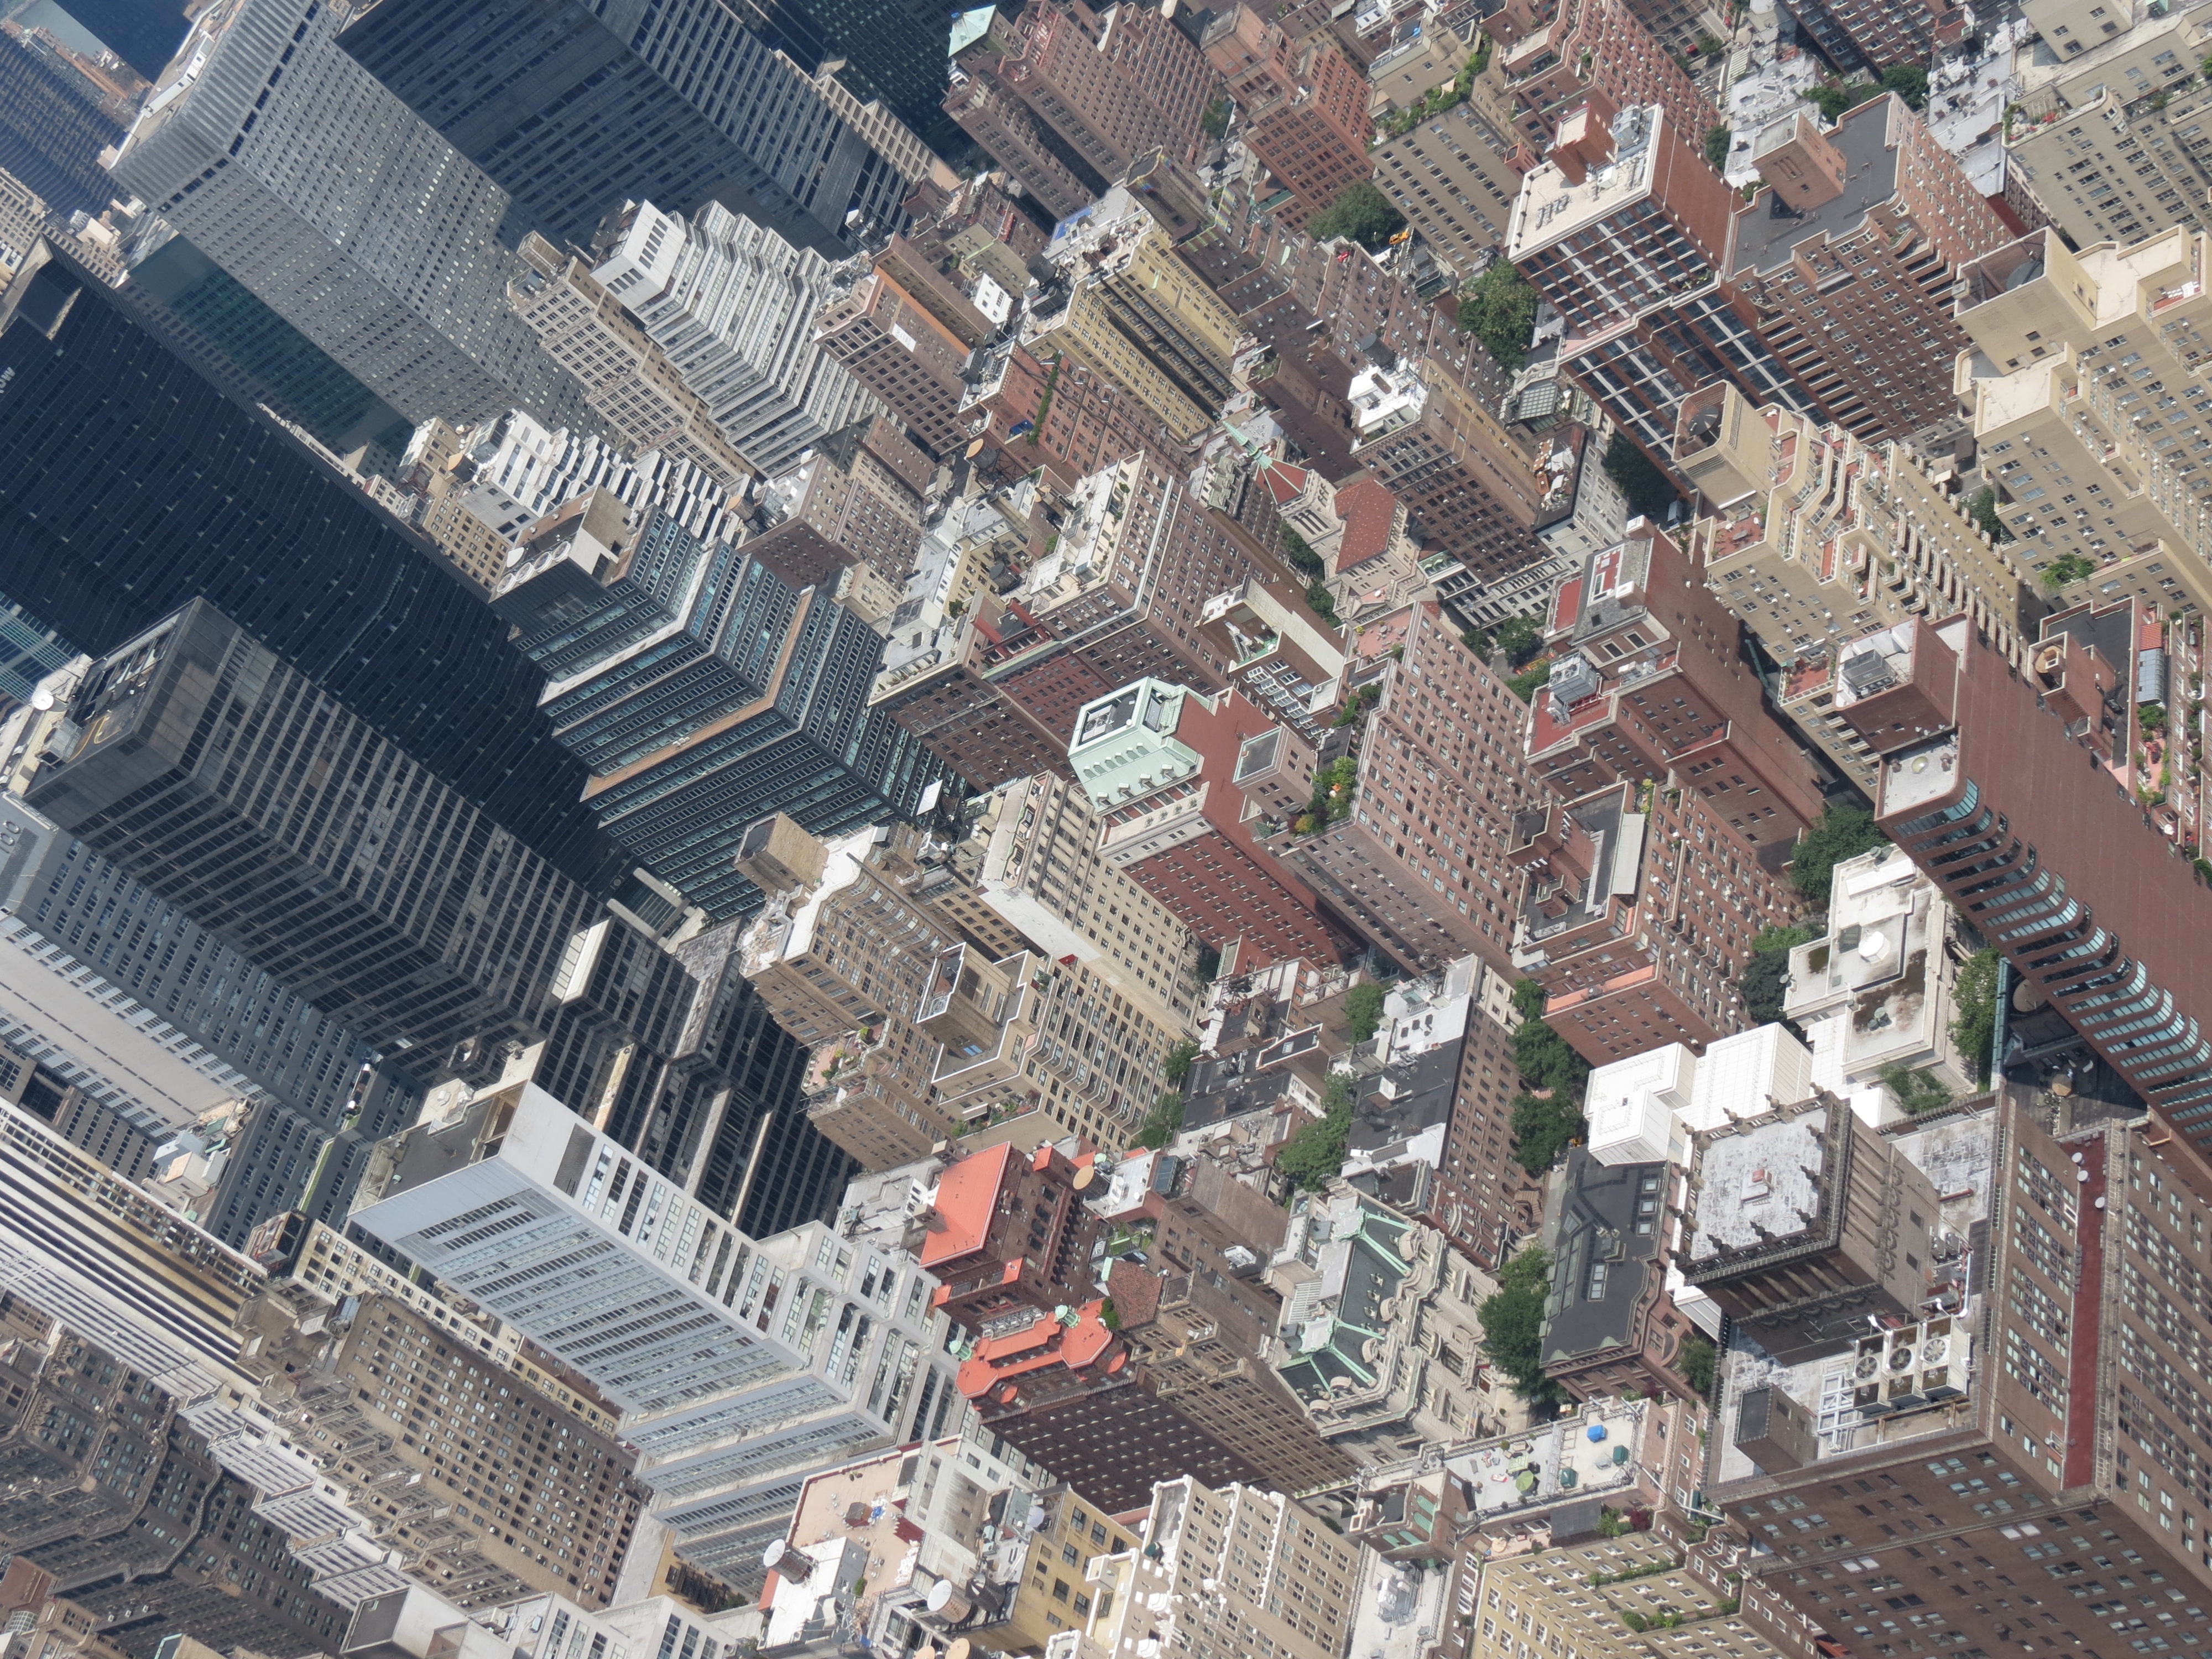
structure, town, city, skyscraper, cityscape, downtown, suburb, stadium, arena, metropolis, neighbourhood, bird's eye view, aerial photography, urban area, residential area, human settlement, geological phenomenon, sport venue